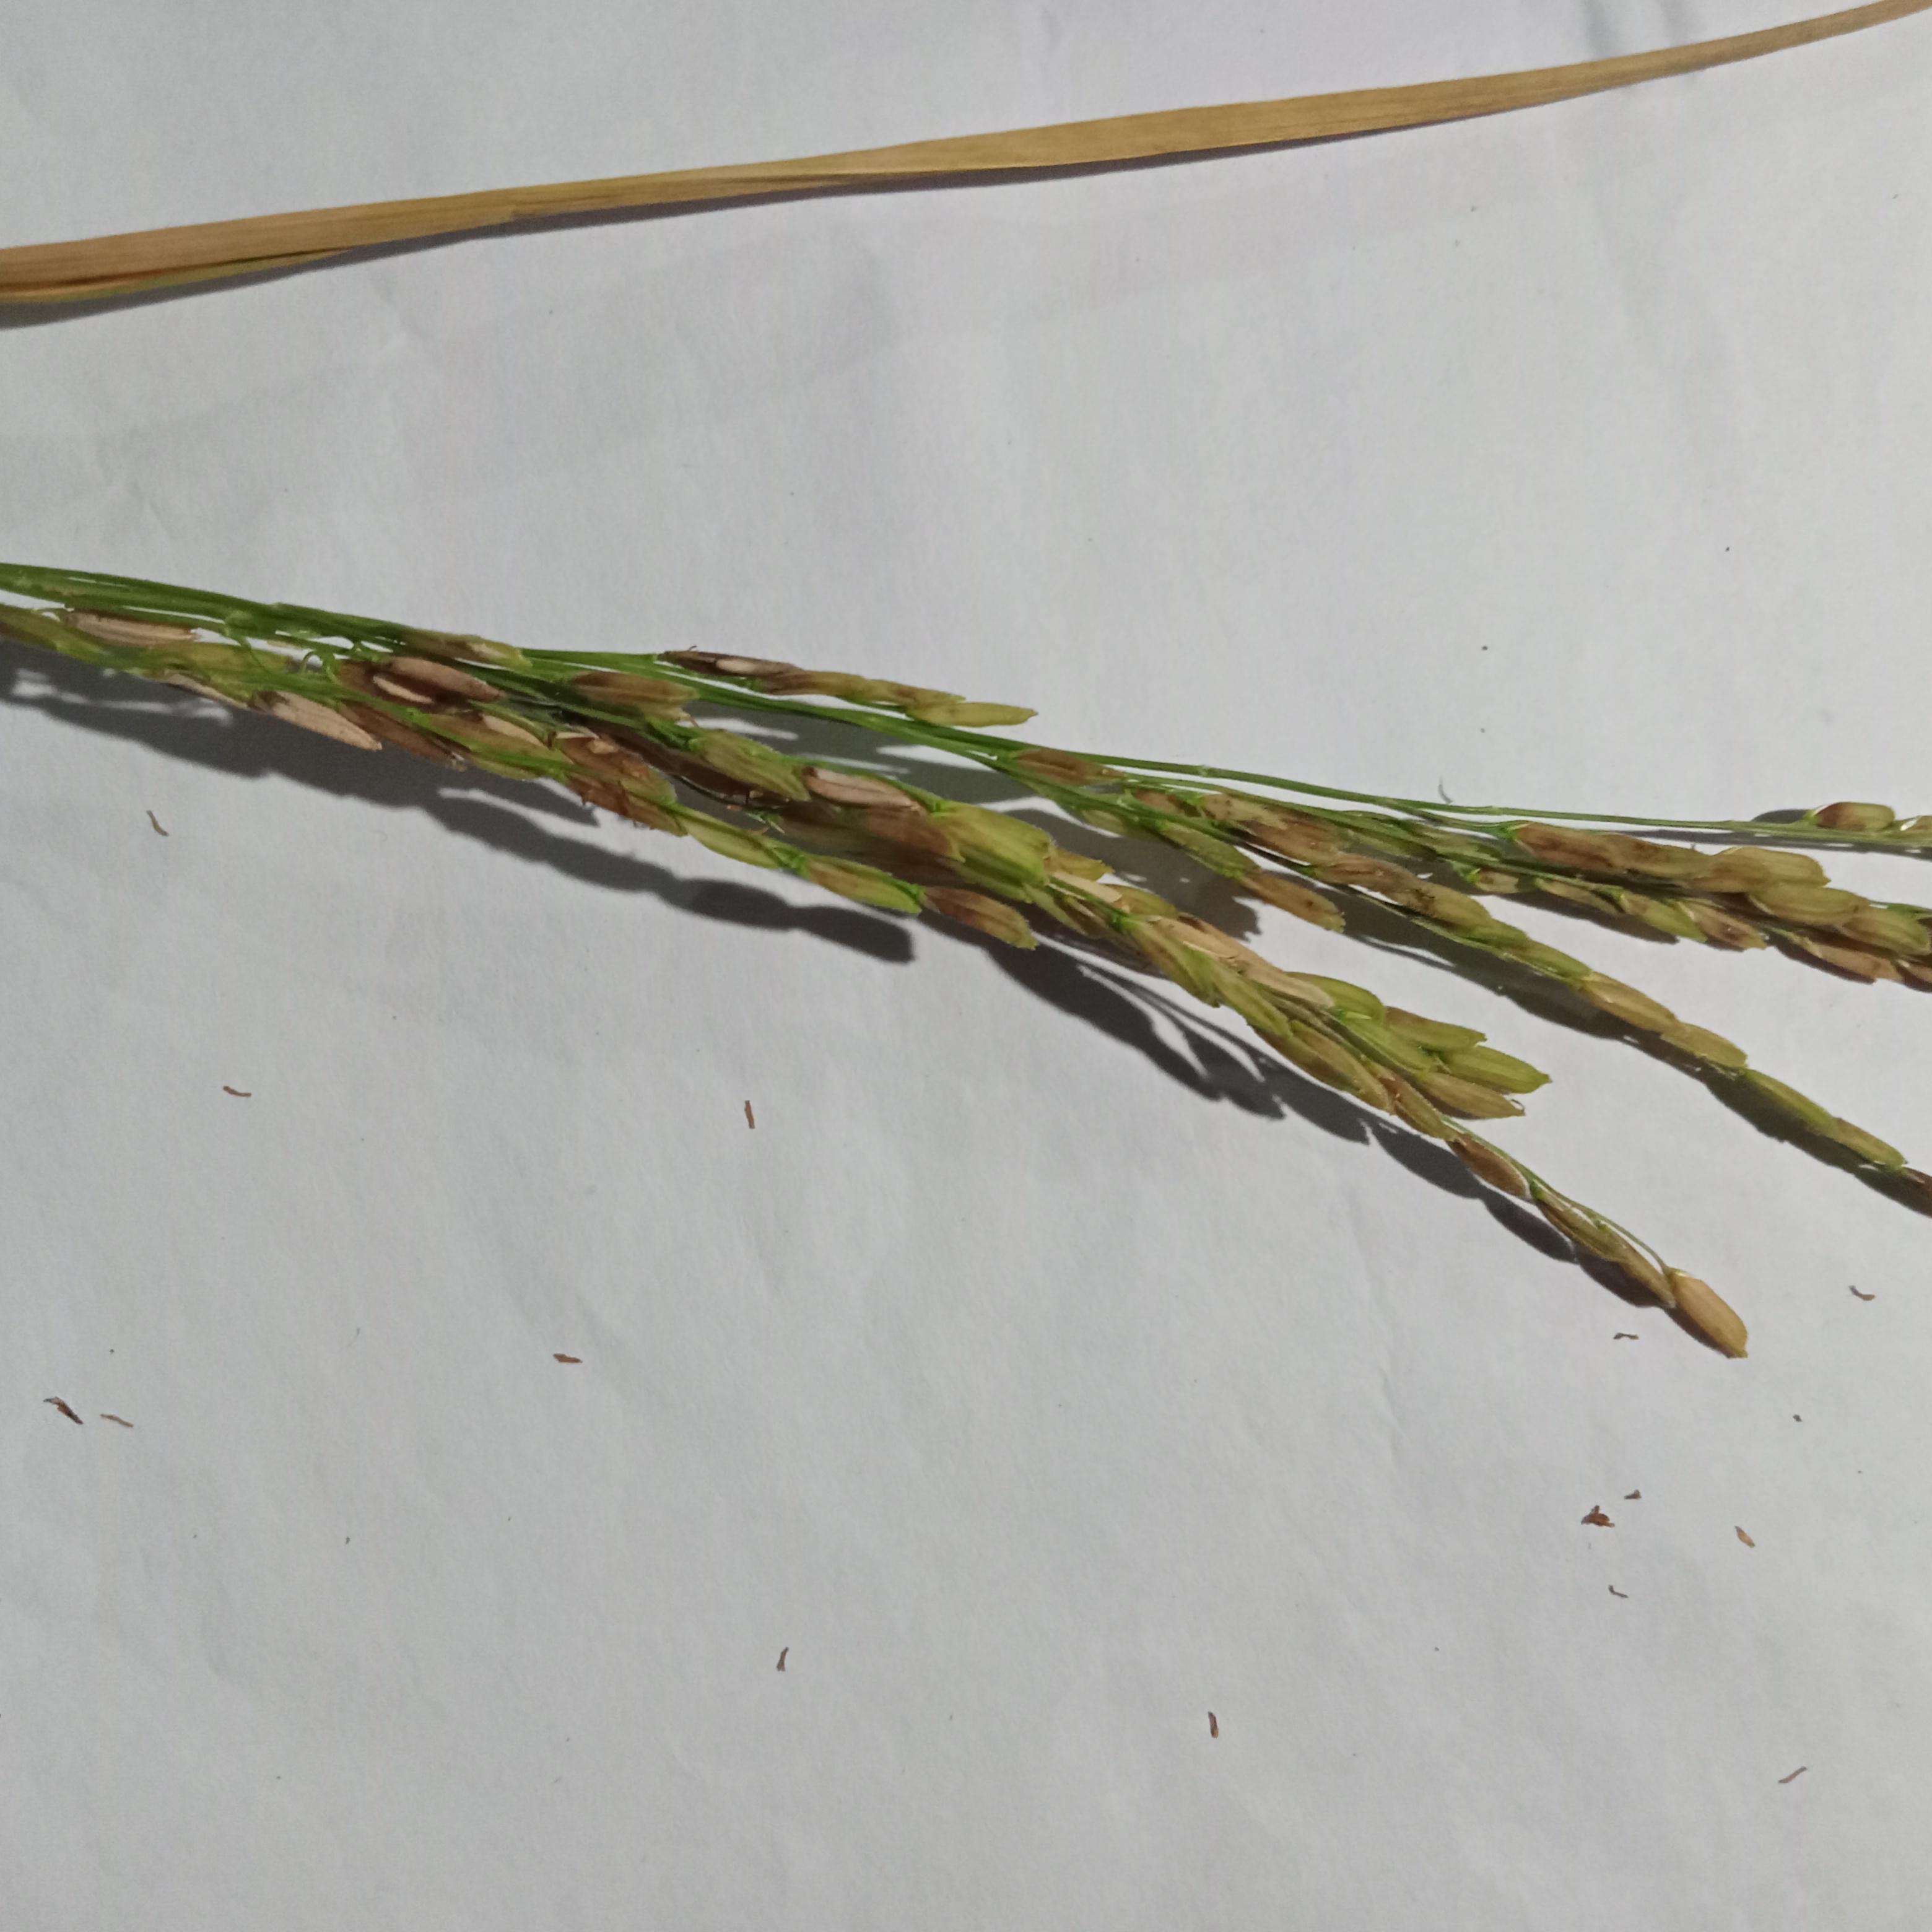
Label: Rice___Neck_Blast